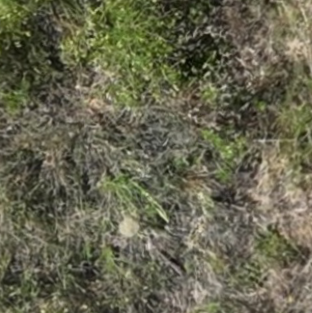
Month: july
Dye color: blue
Dye concentration: high